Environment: real
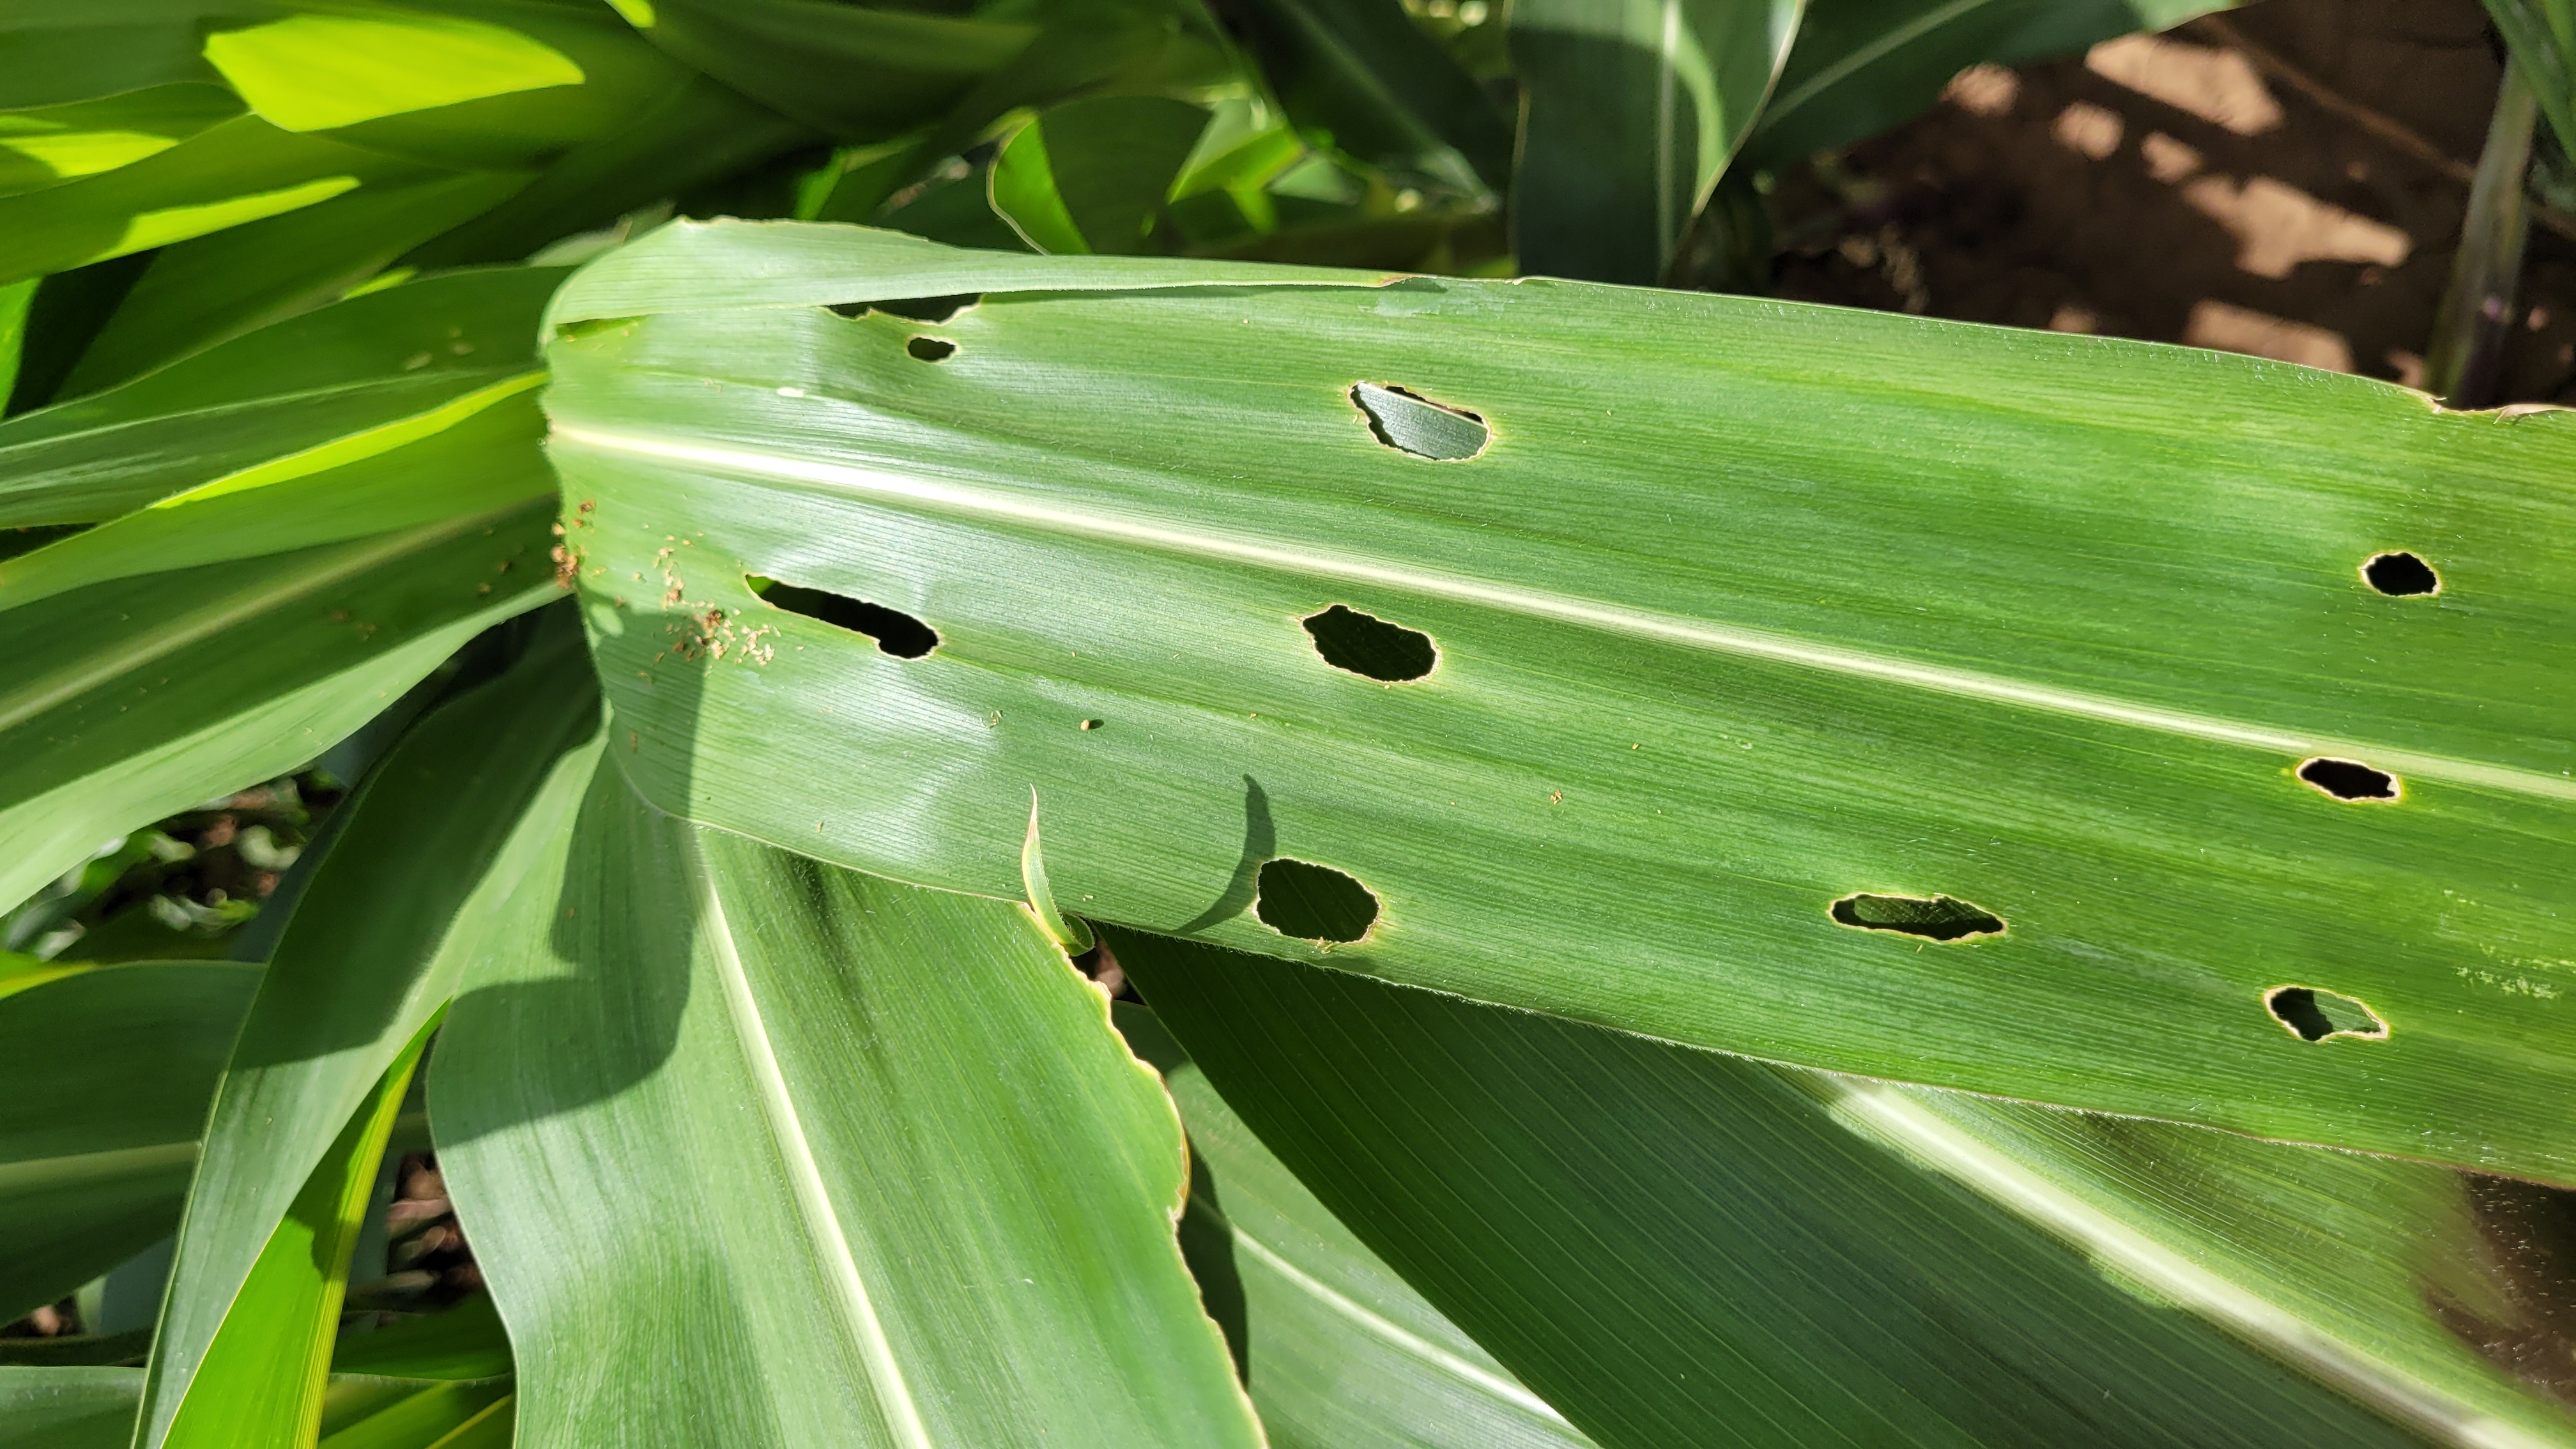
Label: fall_armyworm